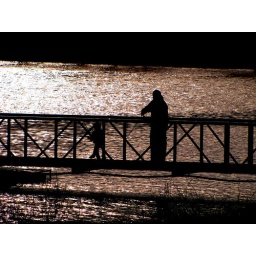
This is probably my favorite of these three...a dad and his daughter fising in the lake at the boat dock.